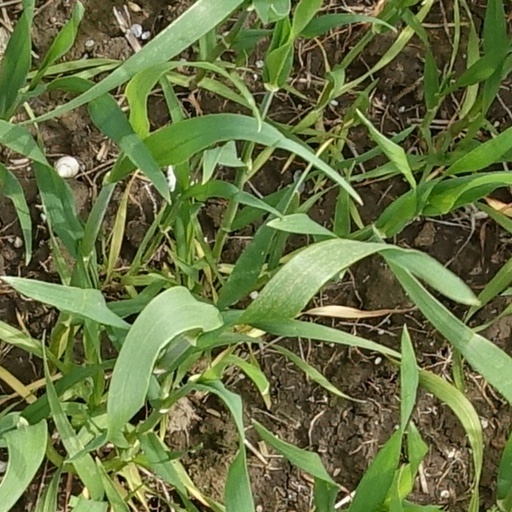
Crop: wheat